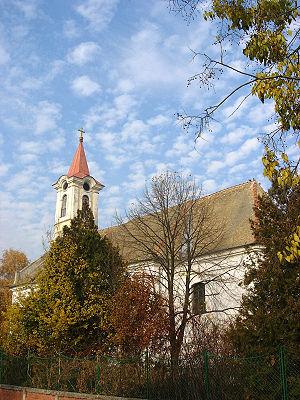
Doroslovo est une localité de Serbie située dans la province autonome de Voïvodine et sur le territoire de la Ville de Sombor, district de Bačka occidentale. Au recensement de 2011, elle comptait 1 485 habitants.
Le diocèse de Subotica est un diocèse catholique de rite romain ; il est situé en Serbie. Son siège est situé à Subotica, dans la province de Voïvodine. Il est actuellement administré par l'évêque János Pénzes.